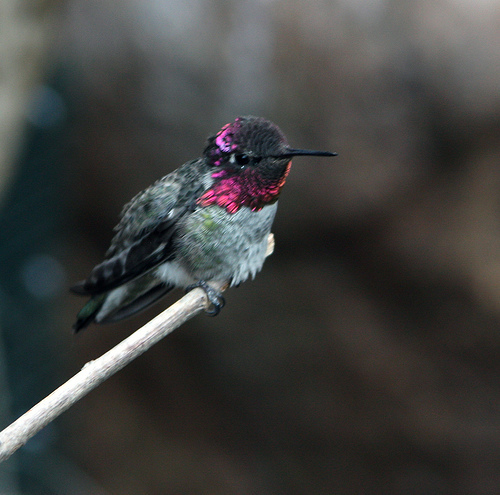
small gray bird with black wings, a black bill and bright pink markings around it's neck and crown.
this bird is grey with a black tail and a pink and black head.
small grey green bird with fluorescent pink head, long black beak and short black tarsusa bird with a long slender bill, pink throat and nape, and gray breast.
this is a tiny, black and white bird, with bright pink on the nape and crown.
a small gray bird with very long thin bill and black head and deep pink nape and gray to black body.
this bird has wings that are black and has a red throat
this particular bird has a belly that is gray and has pink on its throata small, brightly colored bird with a green breast, and black wings with green spots.
this bird has a block crown, block primaries, and a grey belly.
Species: Anna Hummingbird